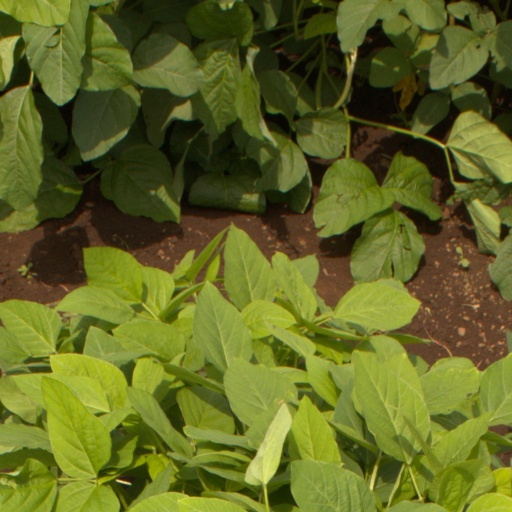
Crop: soybean